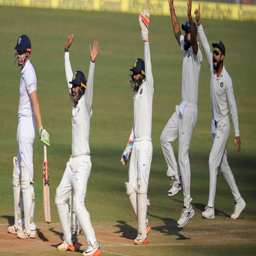
india appeal for the wicket of cricket player on day